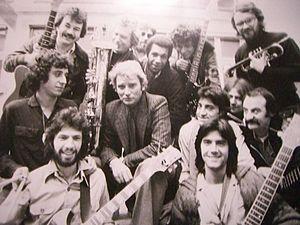
Musiciens de la tournée 1978 de Johnny Hallyday
Johnny Hallyday, nom de scène de Jean-Philippe Smet, né le 15 juin 1943 dans le 9ᵉ arrondissement de Paris et mort le 5 décembre 2017 à Marnes-la-Coquette, est un chanteur, compositeur et acteur français.